George F. L. Charles Airport

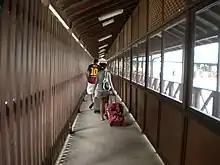
Passageway at George F. L. Charles Airport, in Saint Lucia

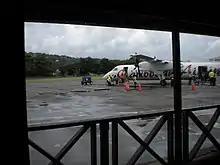
George F. L. Charles Airport apron from the passenger's passageway

The airport houses the George Charles Outstation of the Eastern Caribbean Civil Aviation Authority, General Aviation Services, and the Island Flyers Club.